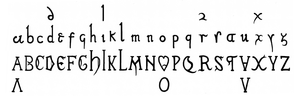
L'écriture wisigothique, apparue au haut Moyen Âge, est une écriture proche de l'écriture mérovingienne : ces deux écritures sont toutes deux issues de la cursive romaine, la première en la péninsule Ibérique, la seconde en France.